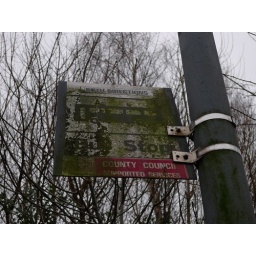
Corroded bus stop sign in Bristol